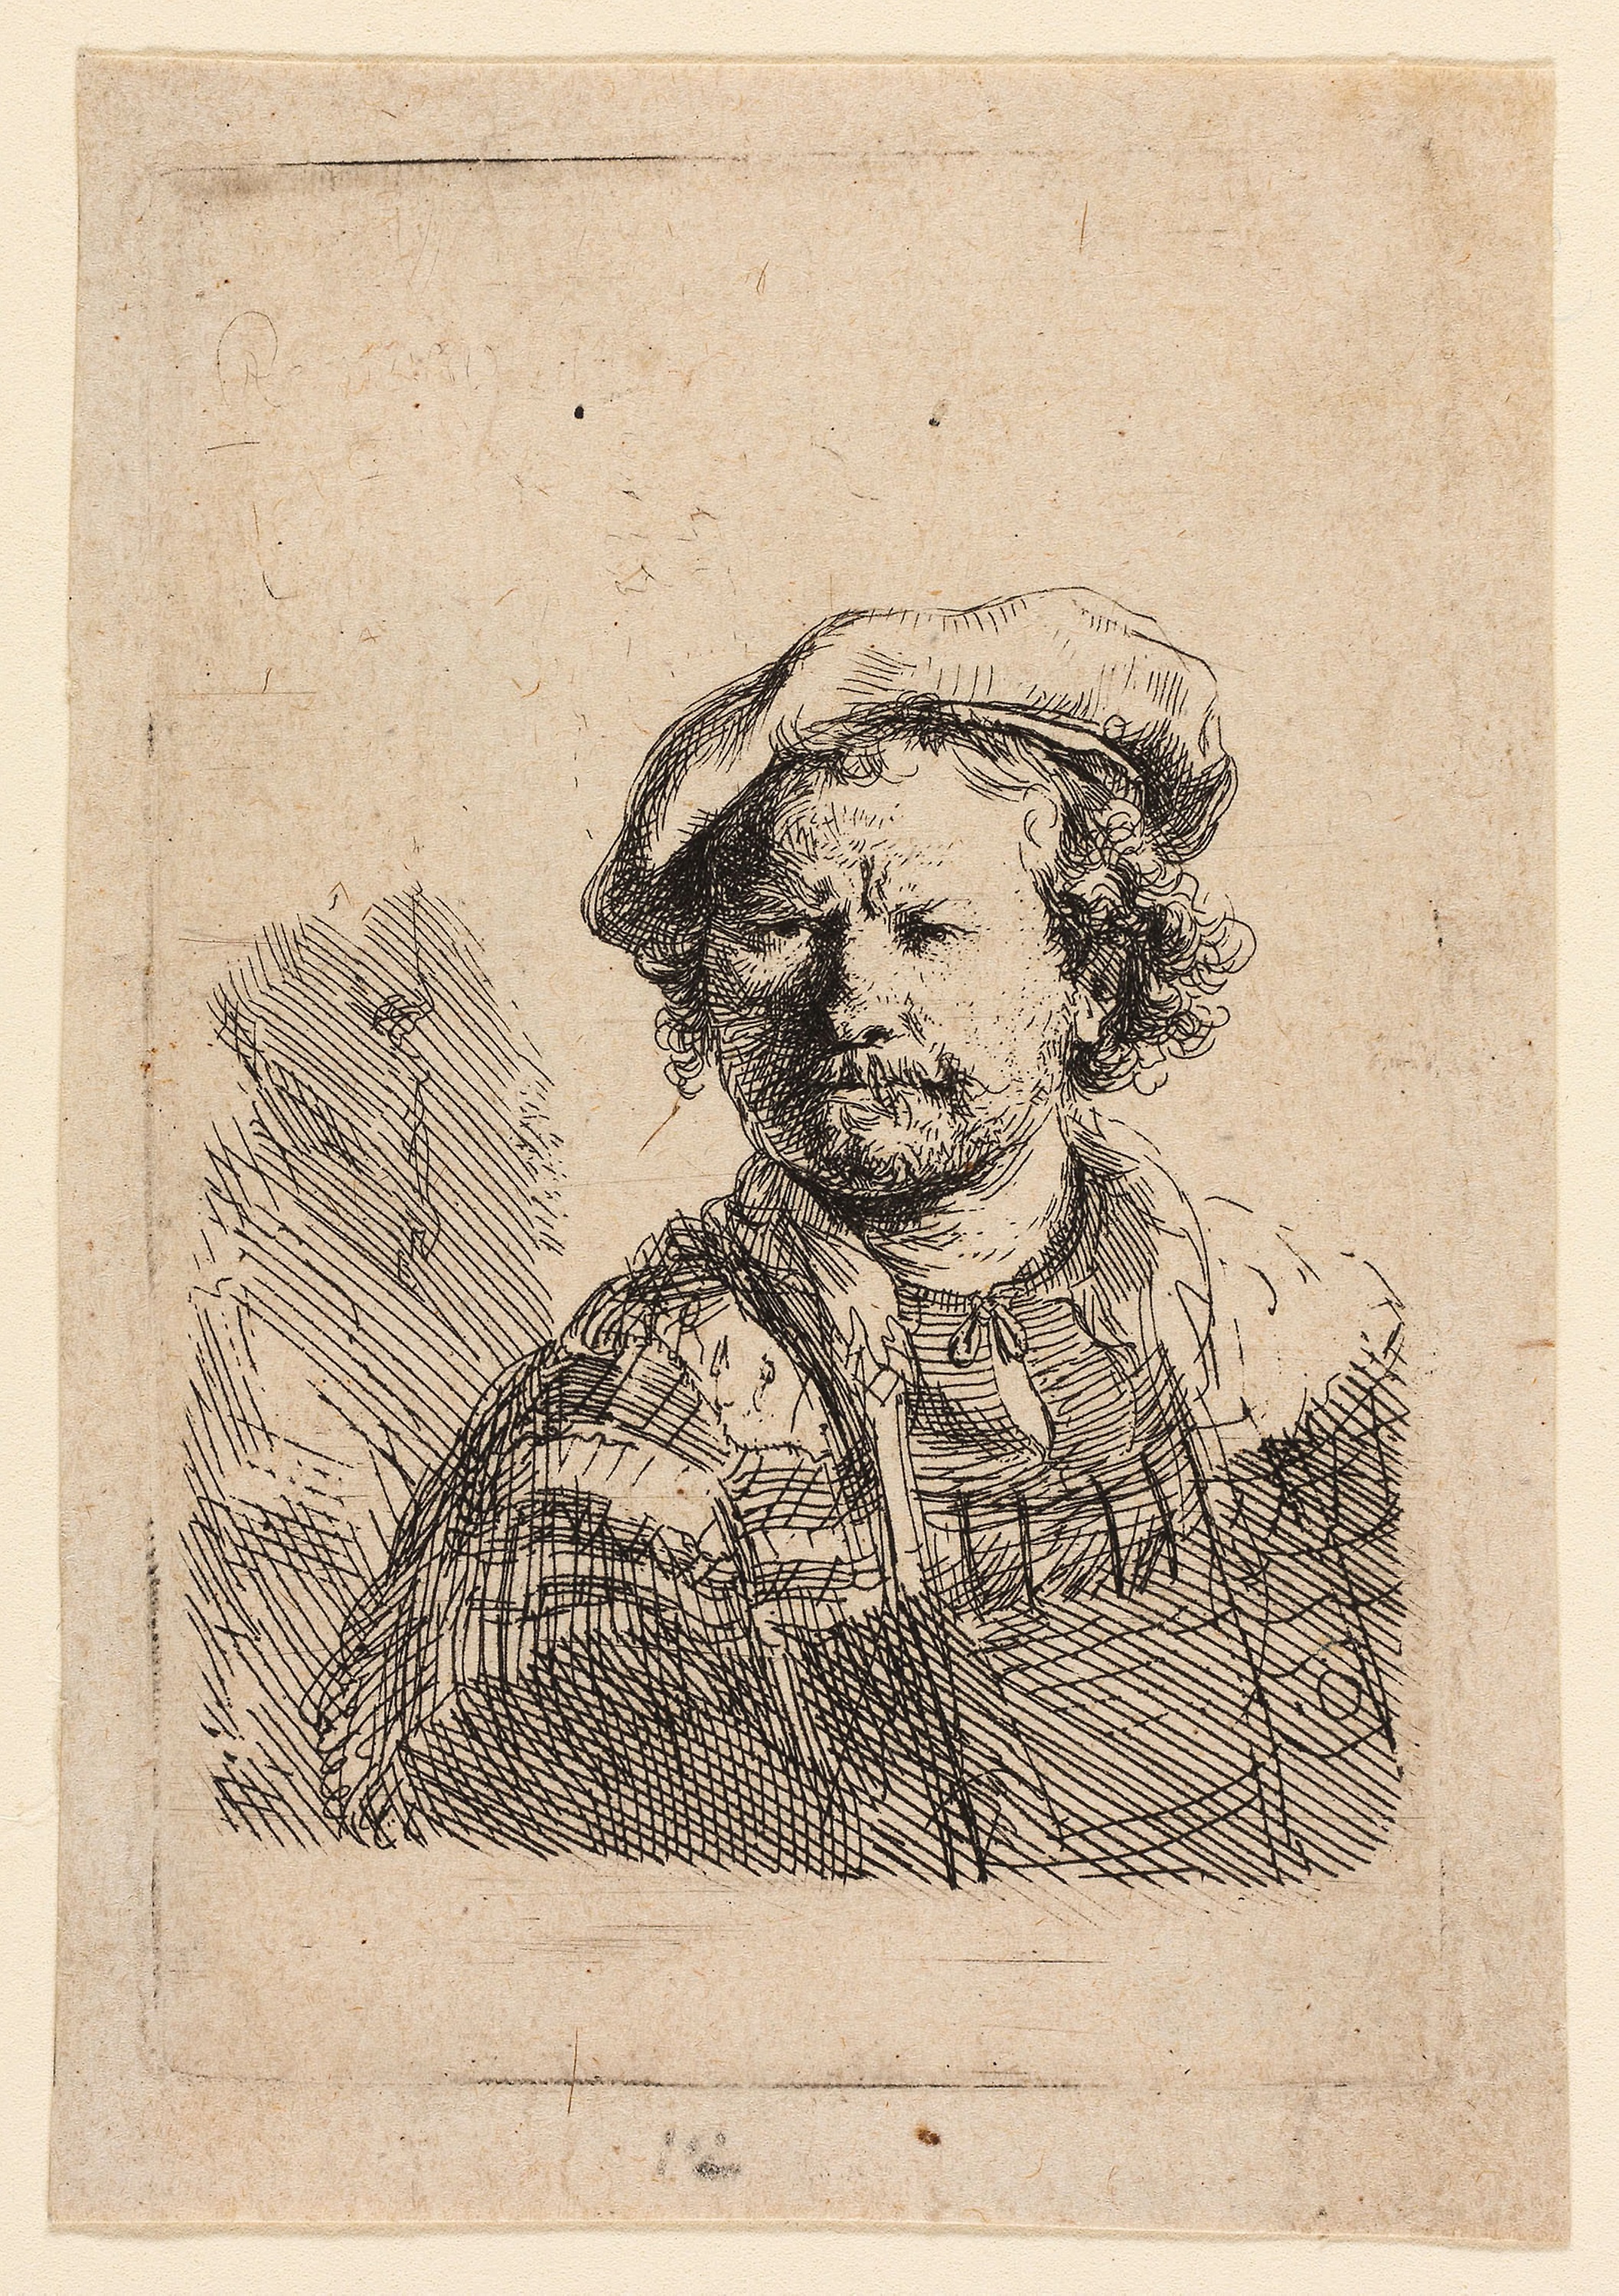
art, head, portrait, history, illustration, self portrait, artwork, drawing, paper, font, printmaking, ancient history, human behavior, visual arts